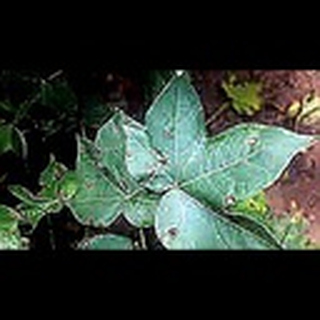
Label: cotton_target_spot